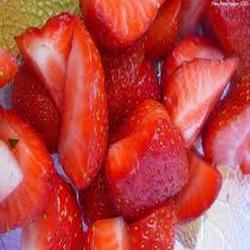
Label: Strawberry